Leica Camera

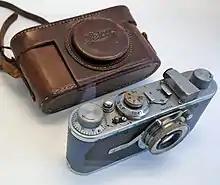
Henri Cartier-Bresson's first Leica

In 1986, the Leitz company changed its name to Leica (LEItz CAmera), due to the fame of the Leica tradename. At this time, Leica relocated its factory from Wetzlar (Germany) to the nearby town of Solms (Germany). In 1996, Leica Camera separated from the Leica Group and became a publicly owned company. In 1998, the Leica group was divided into two independent units: Leica Microsystems and Leica Geosystems.